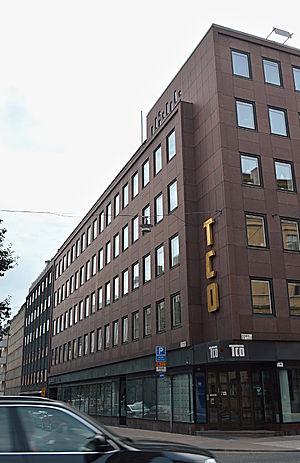
La Tjänstemännens Centralorganisation est une confédération syndicale suédoise affiliée à la Confédération européenne des syndicats et à la Confédération syndicale internationale.